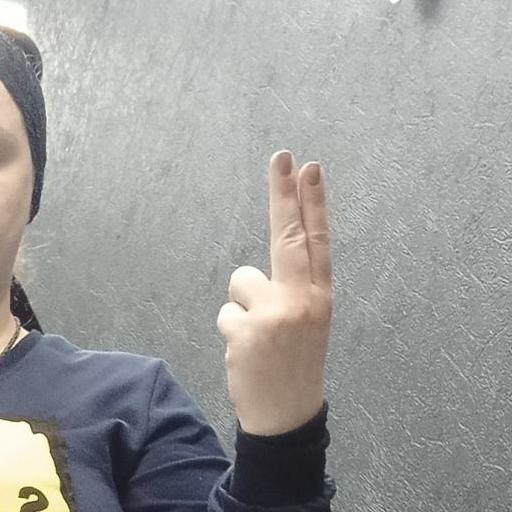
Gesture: two_up_inverted